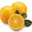
Label: orange